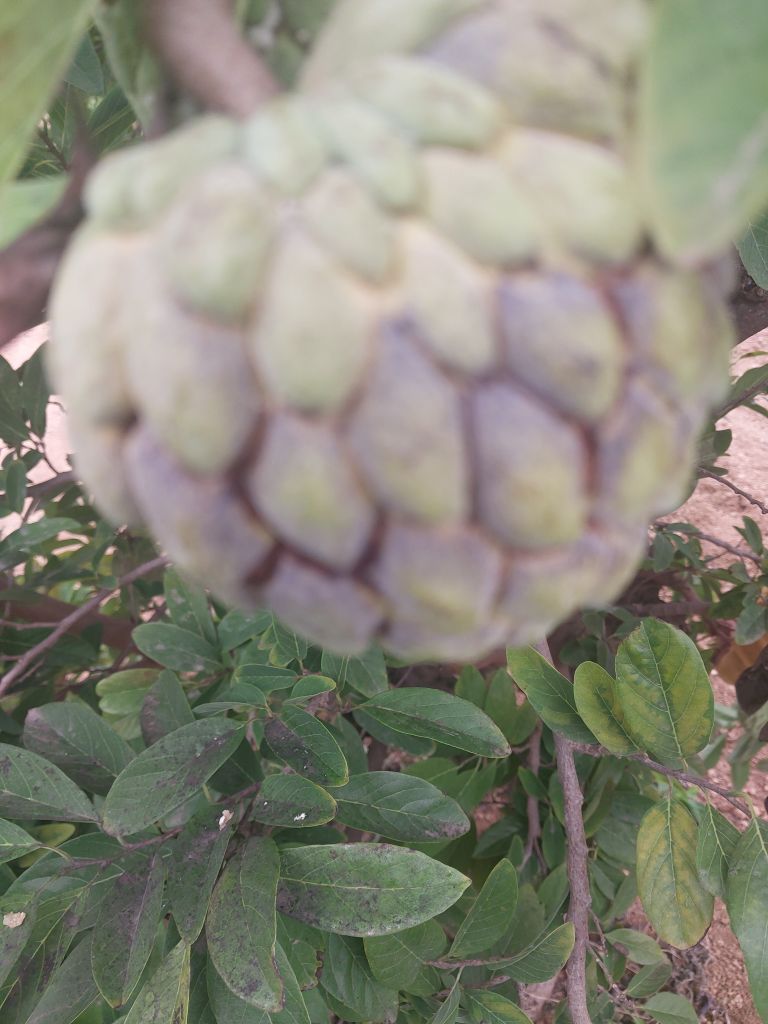
Disease label: Athracnose